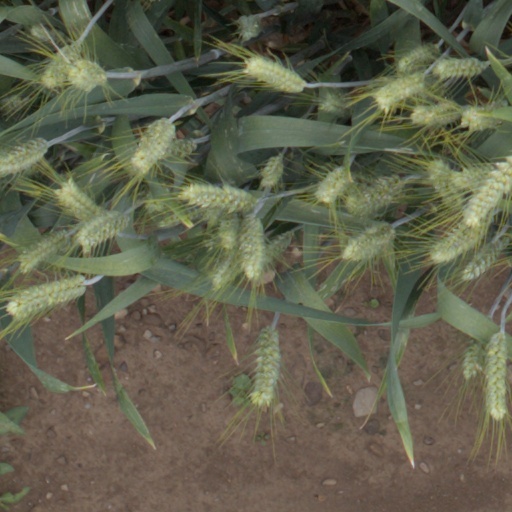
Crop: wheat